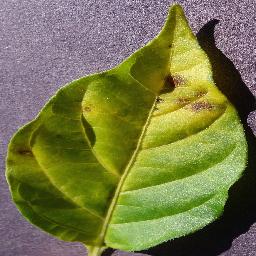
Label: Pepper,_bell___Bacterial_spot